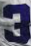
Number: 3